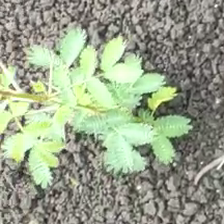
Weed species: Dwarf_cassia_(Chamaecrista pumila)